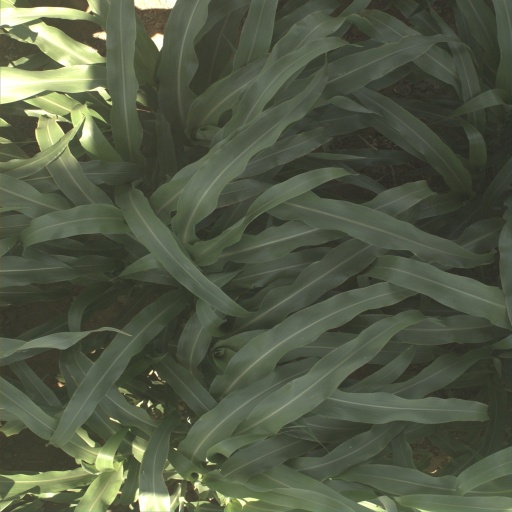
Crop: sorghum